Cummins Corporate Office Building

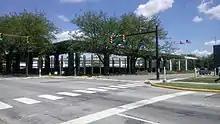
A ground view of the office

The building is built on a three-block plot of land that formerly served as a rail yard in downtown Columbus. As part of its distinctive construction, Roche built the new precast concrete structure around the original Cerealine Building, which served as Cummins' first factory and administrative offices. The original building was also renovated to serve as the cafeteria for the employees of the company.